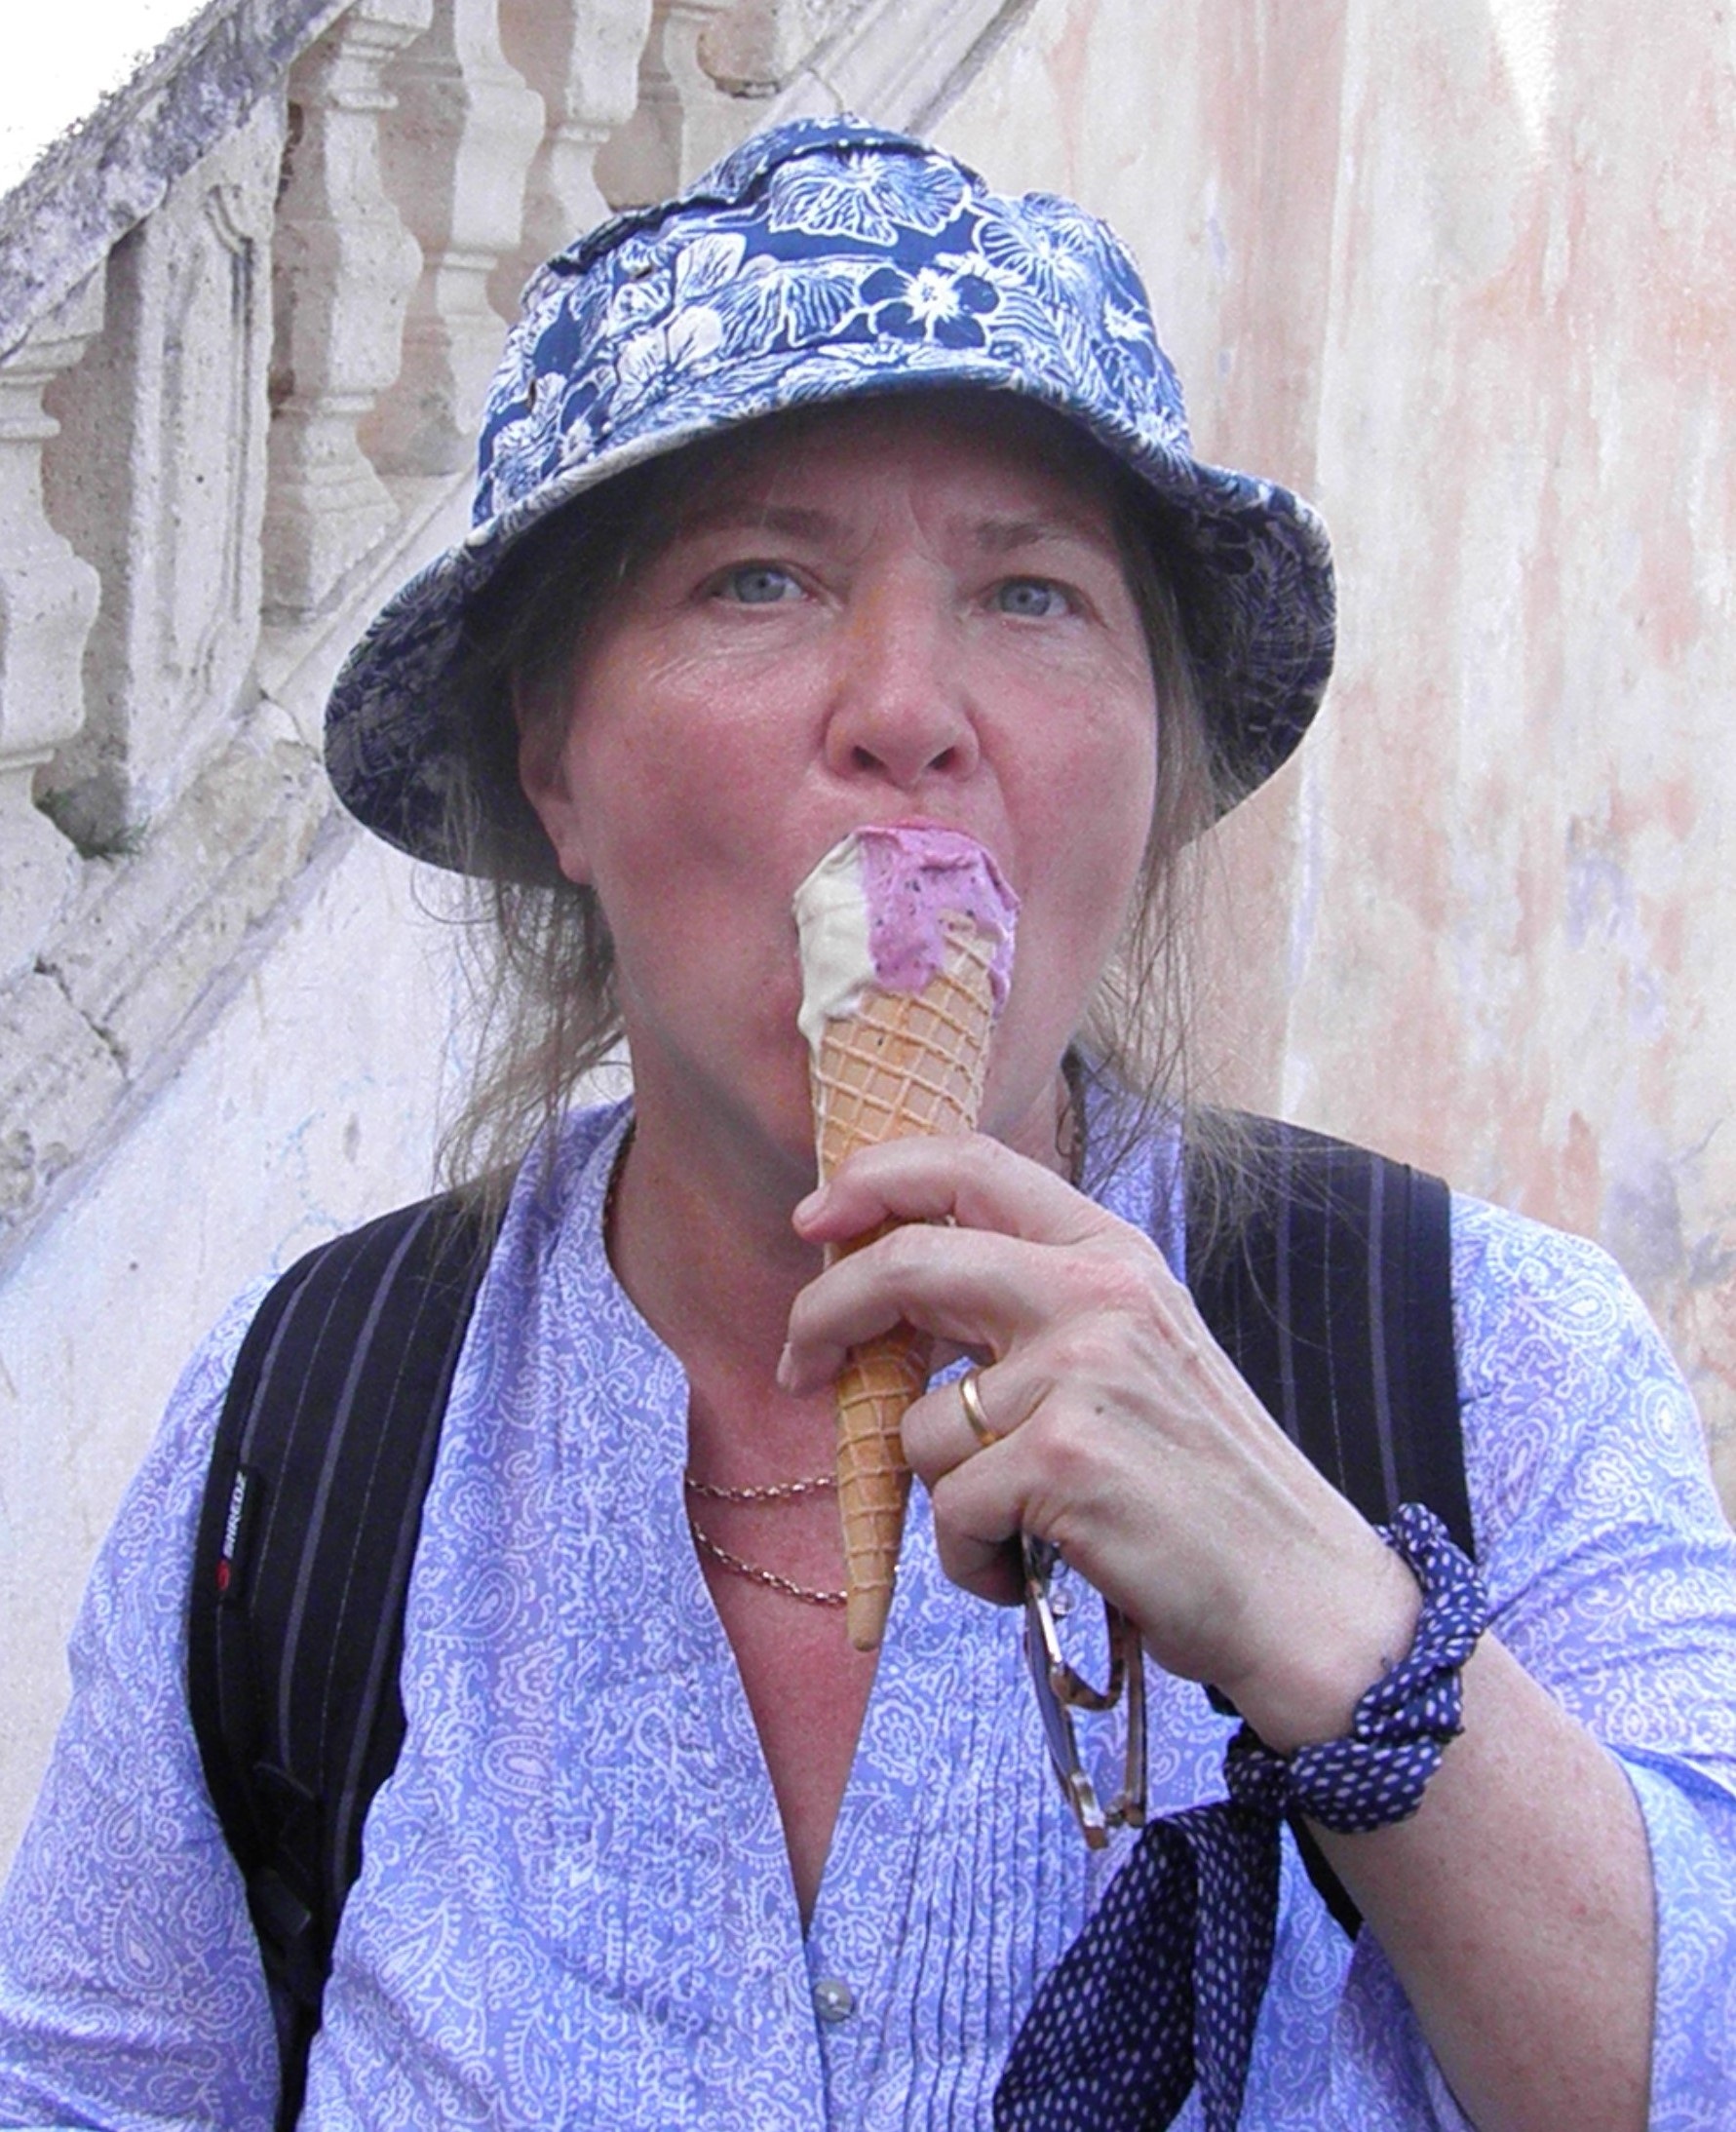
person, people, woman, summer, female, ice, portrait, blue, ice cream, facial expression, ice cream cone, caucasian, eating, nose, icecream, singing, granny, facial hair, human action, woman eating